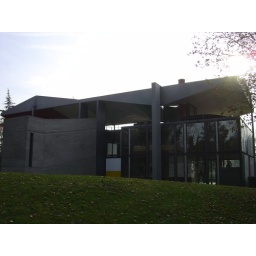
Le Corbusier House. Architect: Corbusier. ...Free roof over blocky building masses.